Davey Allison

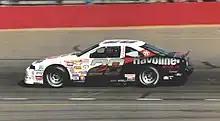
Allison's 1989 car

Davey Allison's 1989 season did not start well. A year after he and his father's one-two Daytona 500 finish, Davey started at 16th, then was involved in an early incident with Geoff Bodine that sent his car careening into the sand bar separating the track's backstretch from Lake Lloyd. The car made one slow, complete, roll-over with Davey eventually restarting the car and driving it back to the pits. He drove the damaged, hood-less car to a 25th-place finish and had a heated exchange with Bodine following the race (the first of several exchanges with other drivers during his career).